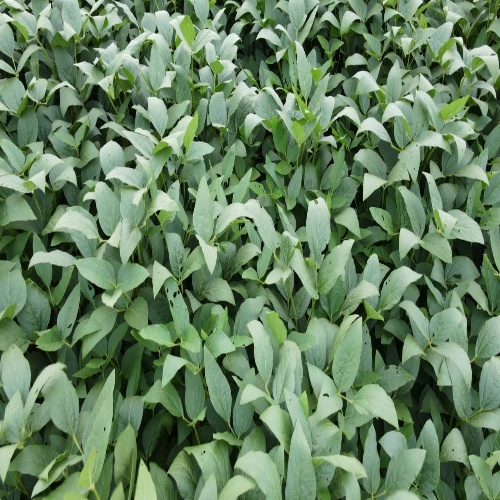
Label: Diabrotica_speciosa